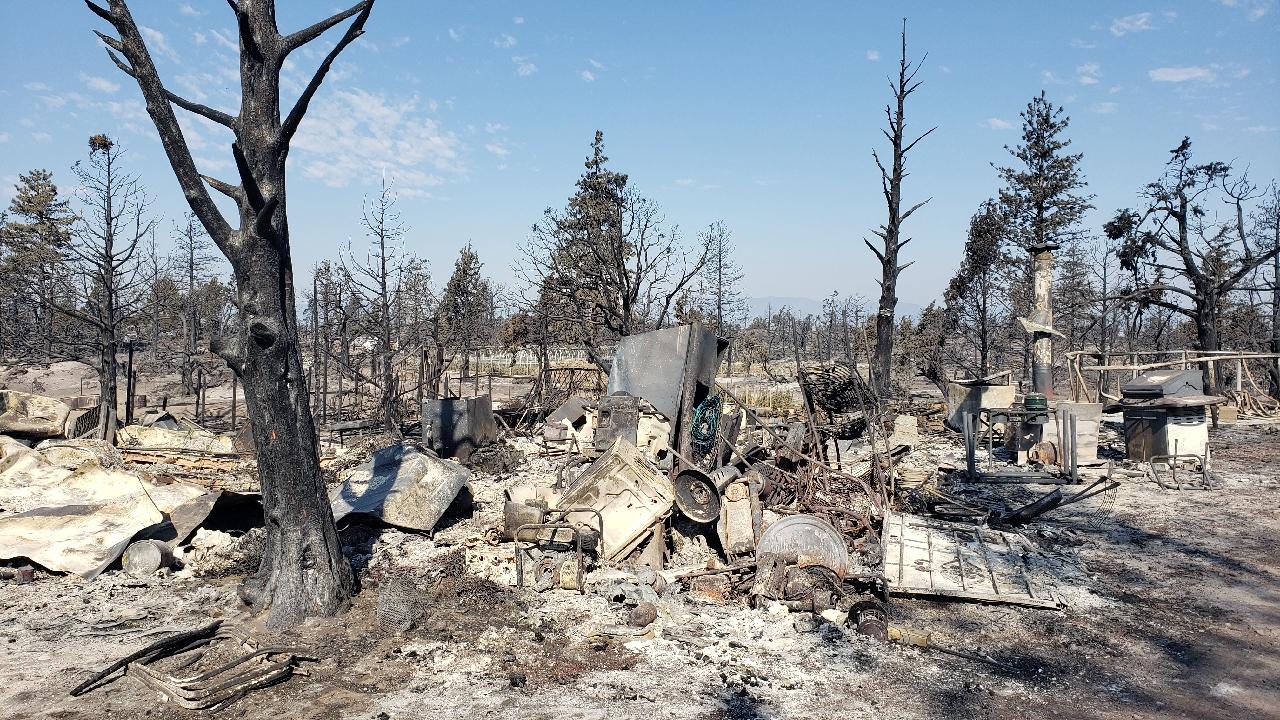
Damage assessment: destroyed